Janusz Radziwiłł (1579–1620)

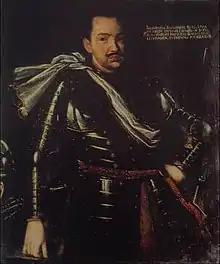
Portrait of Janusz Radziwiłł

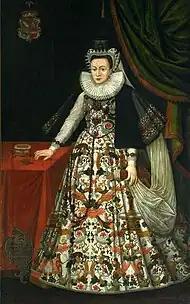
Mother

Janusz Radziwiłł (2 July 1579 – 3 December 1620) was a noble and magnate of the Polish–Lithuanian Commonwealth. He was the deputy cup-bearer of the Grand Duchy of Lithuania since 1599, the castellan of Vilnius since 1619, and the starost of Borysów. Radziwiłł also held the title of "Reichsfürst" (Imperial Prince) of the Holy Roman Empire.